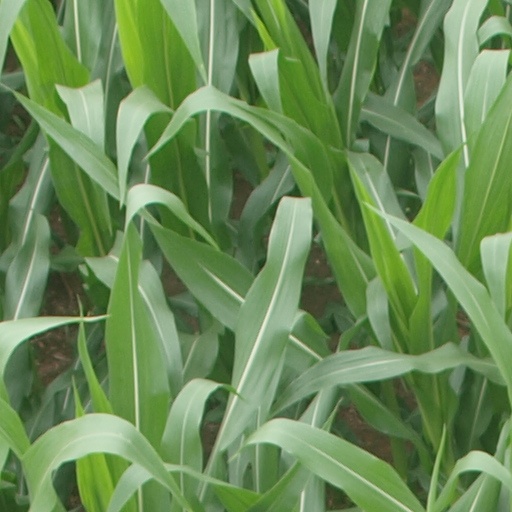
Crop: maize; corn